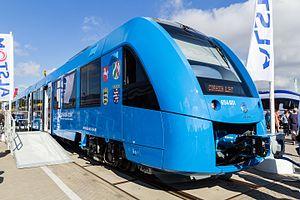
Un véhicule à hydrogène est un moyen de transport qui utilise une transformation chimique du dihydrogène comme énergie de propulsion. En particulier, on appelle voiture à hydrogène un véhicule à propulsion électrique muni d'une pile à combustible utilisant le plus souvent de l'hydrogène comme combustible réducteur.
Le train à hydrogène est le nom générique des trains dont la motorisation repose sur l’hydrogène pour produire de l’électricité alimentant des moteurs électriques. L'hydrogène peut être utilisé dans ces cas comme source unique d’énergie électrique et/ou mécanique, comme source auxiliaire ou les deux.
Les piles à combustible à membrane d'échange de protons, connues aussi sous le nom de piles à combustible à membrane électrolyte polymère sont un type de piles à combustible développées pour des applications dans les transports aussi bien que pour des applications dans les portables. Leurs caractéristiques propres incluent un fonctionnement des gammes de basses pressions et températures et une membrane électrolyte polymère spécifique.
L'Alstom LHB Coradia LINT est un élément automoteur à énergie embarquée, à une ou plusieurs caisses, fabriqué par Alstom. Il permet de constituer des rames automotrices régionales en unités multiples. Le sigle LINT correspond à l’abréviation en allemand de « Leichter Innovativer Nahverkehrstriebwagen ».